The Blazing World

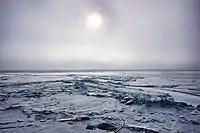
The North Pole, where the pasageway in the story is located.

As its full title suggests, "Blazing World" is a fanciful depiction of a satirical, utopian kingdom in another world (with different stars in the sky) that can be reached via the North Pole. According to novelist Steven H. Propp, it is "the only known work of utopian fiction by a woman in the 17th century, as well as an example of what we now call 'proto-science fiction' — although it is also a romance, an adventure story, and even autobiography."